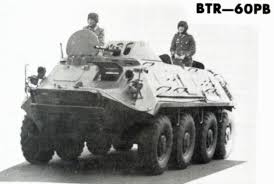
Label: BTR